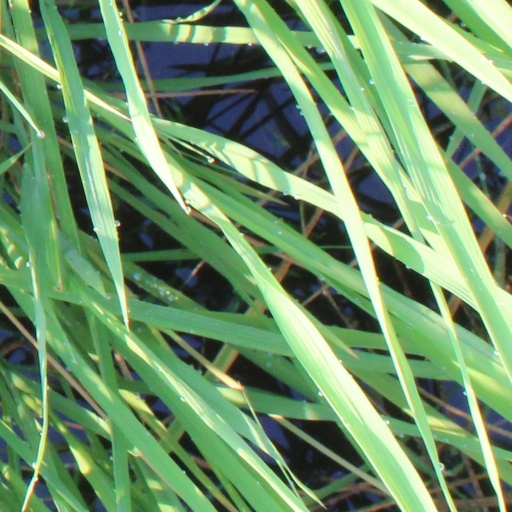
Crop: rice